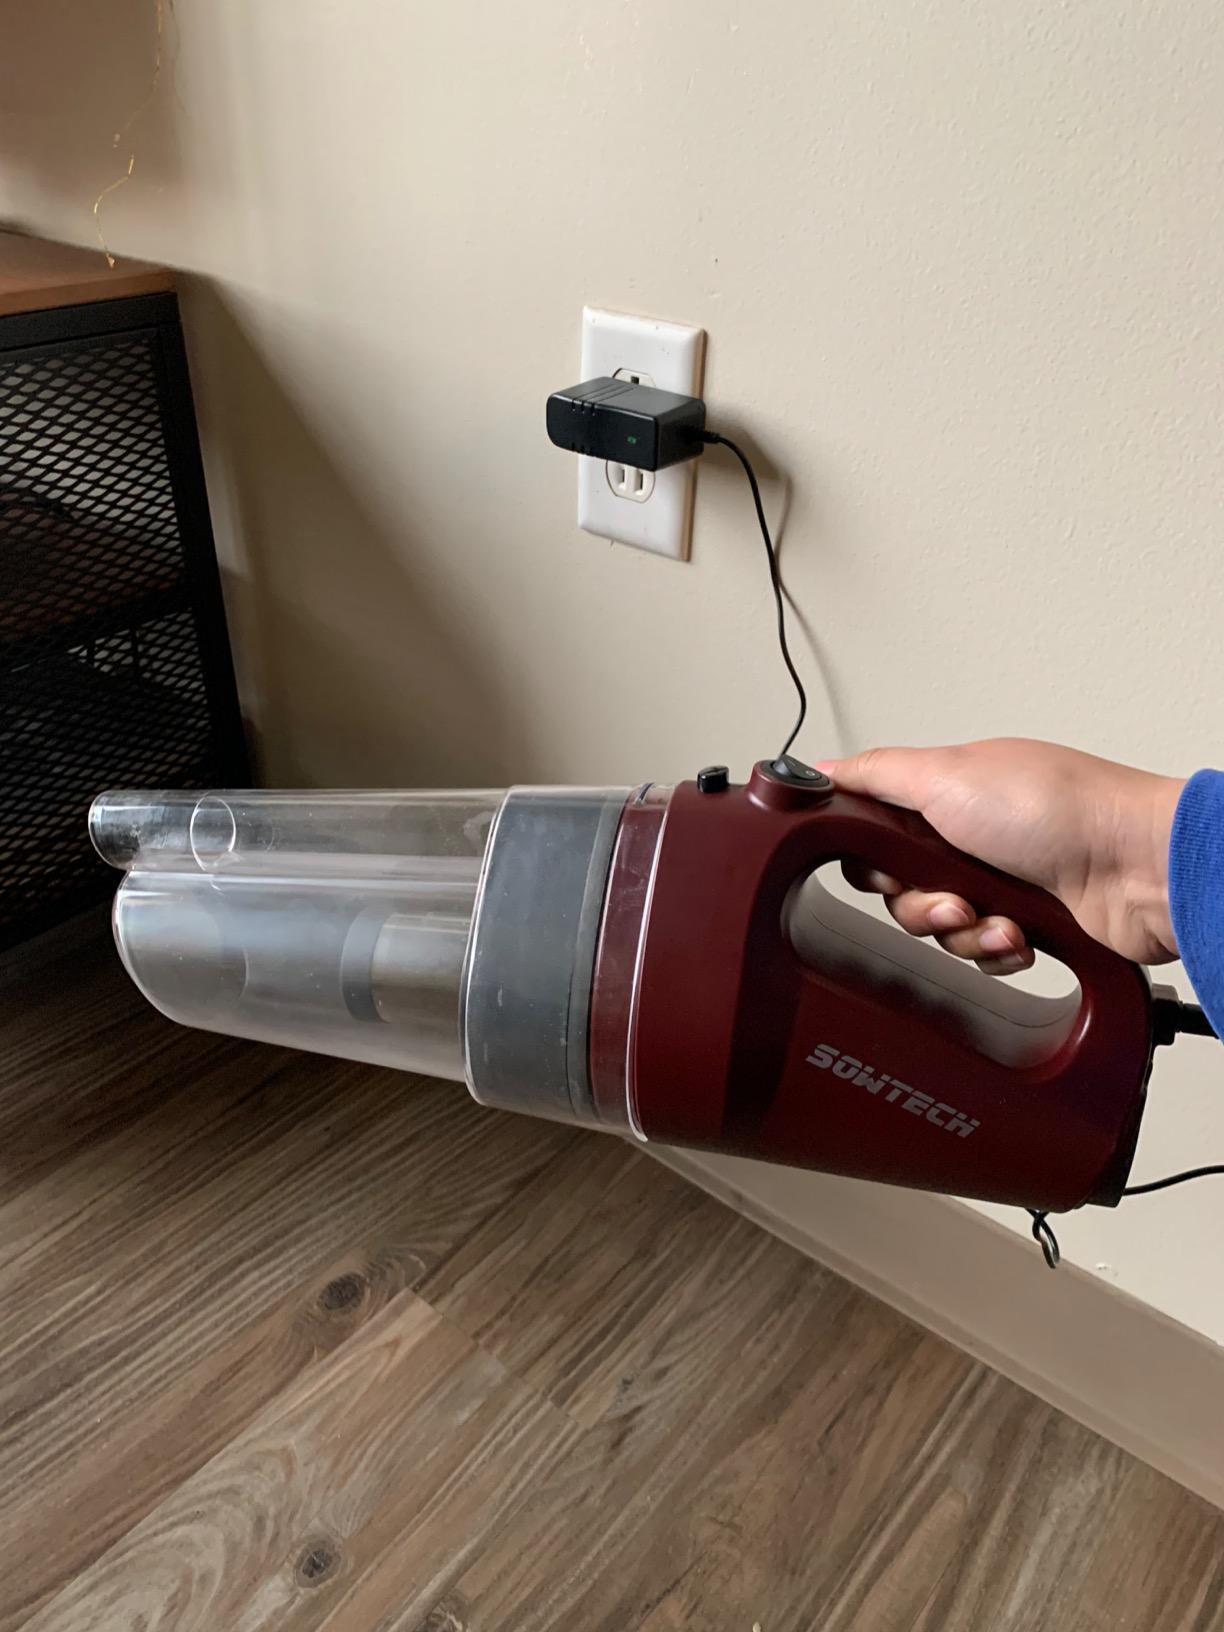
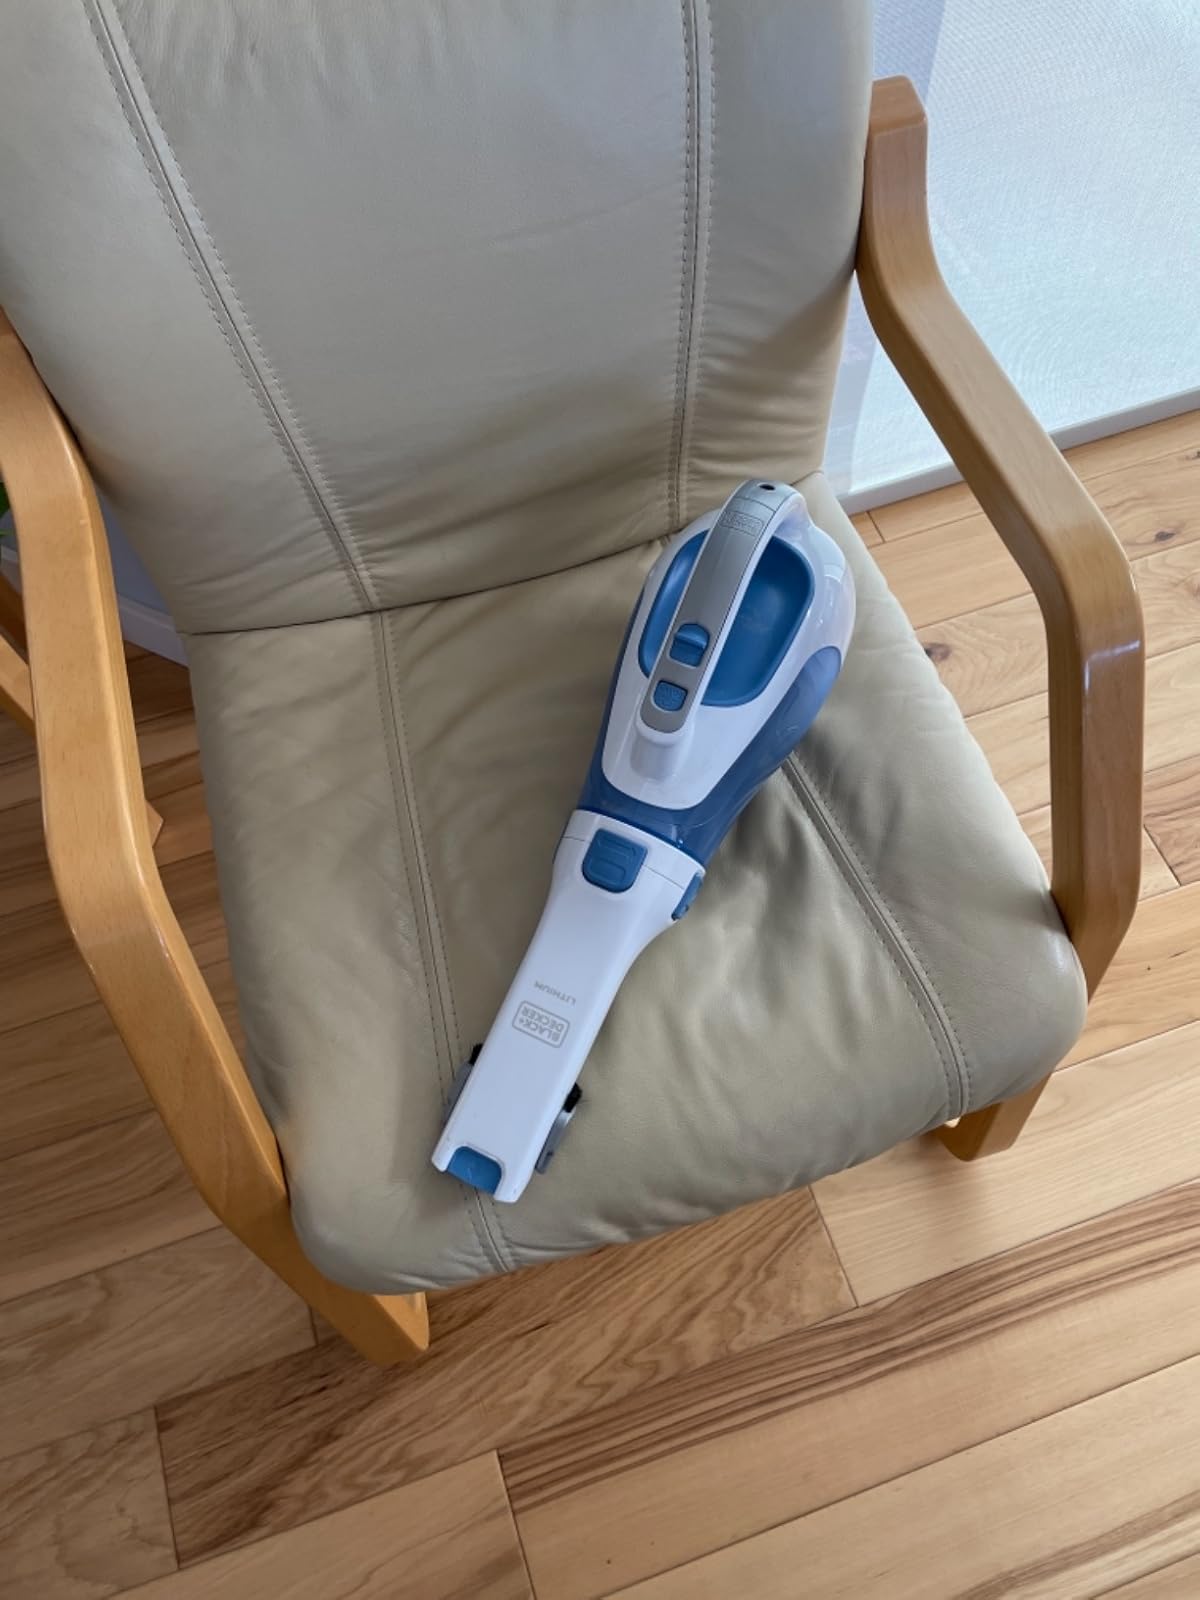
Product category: items_vacuum
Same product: no